Musoma

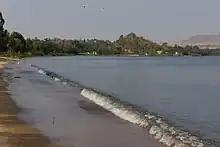
The southern shore of Lake Victoria in Musoma.

The city is situated in a heavily indented bay. The Mara River, after which the administrative region of Mara Region is named, flows into Lake Victoria, in nearby Kirumi in Kiroba/Simbiti Land.